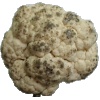
Label: Cauliflower 1